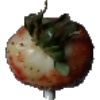
Label: Strawberry 1